History of Molde FK

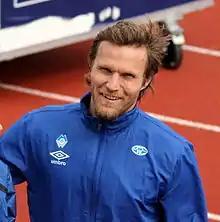
Daniel Berg Hestad played 23 seasons for Molde

In December 2006, Kjell Jonevret became head coach after Stavrum was fired, though Ove Christensen was the club's first choice. With Jonevret as coach, Molde won the 2007 1. divisjon and won promotion back to the top division after one season's absence.